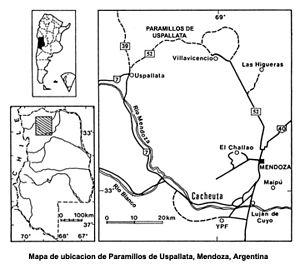
Paramillos de Uspallata est une localité de la province de Mendoza en Argentine, centre minier prospère du XVIIᵉ au début du XXᵉ siècle, aujourd'hui site historique et archéologique, aire protégée et destination touristique.